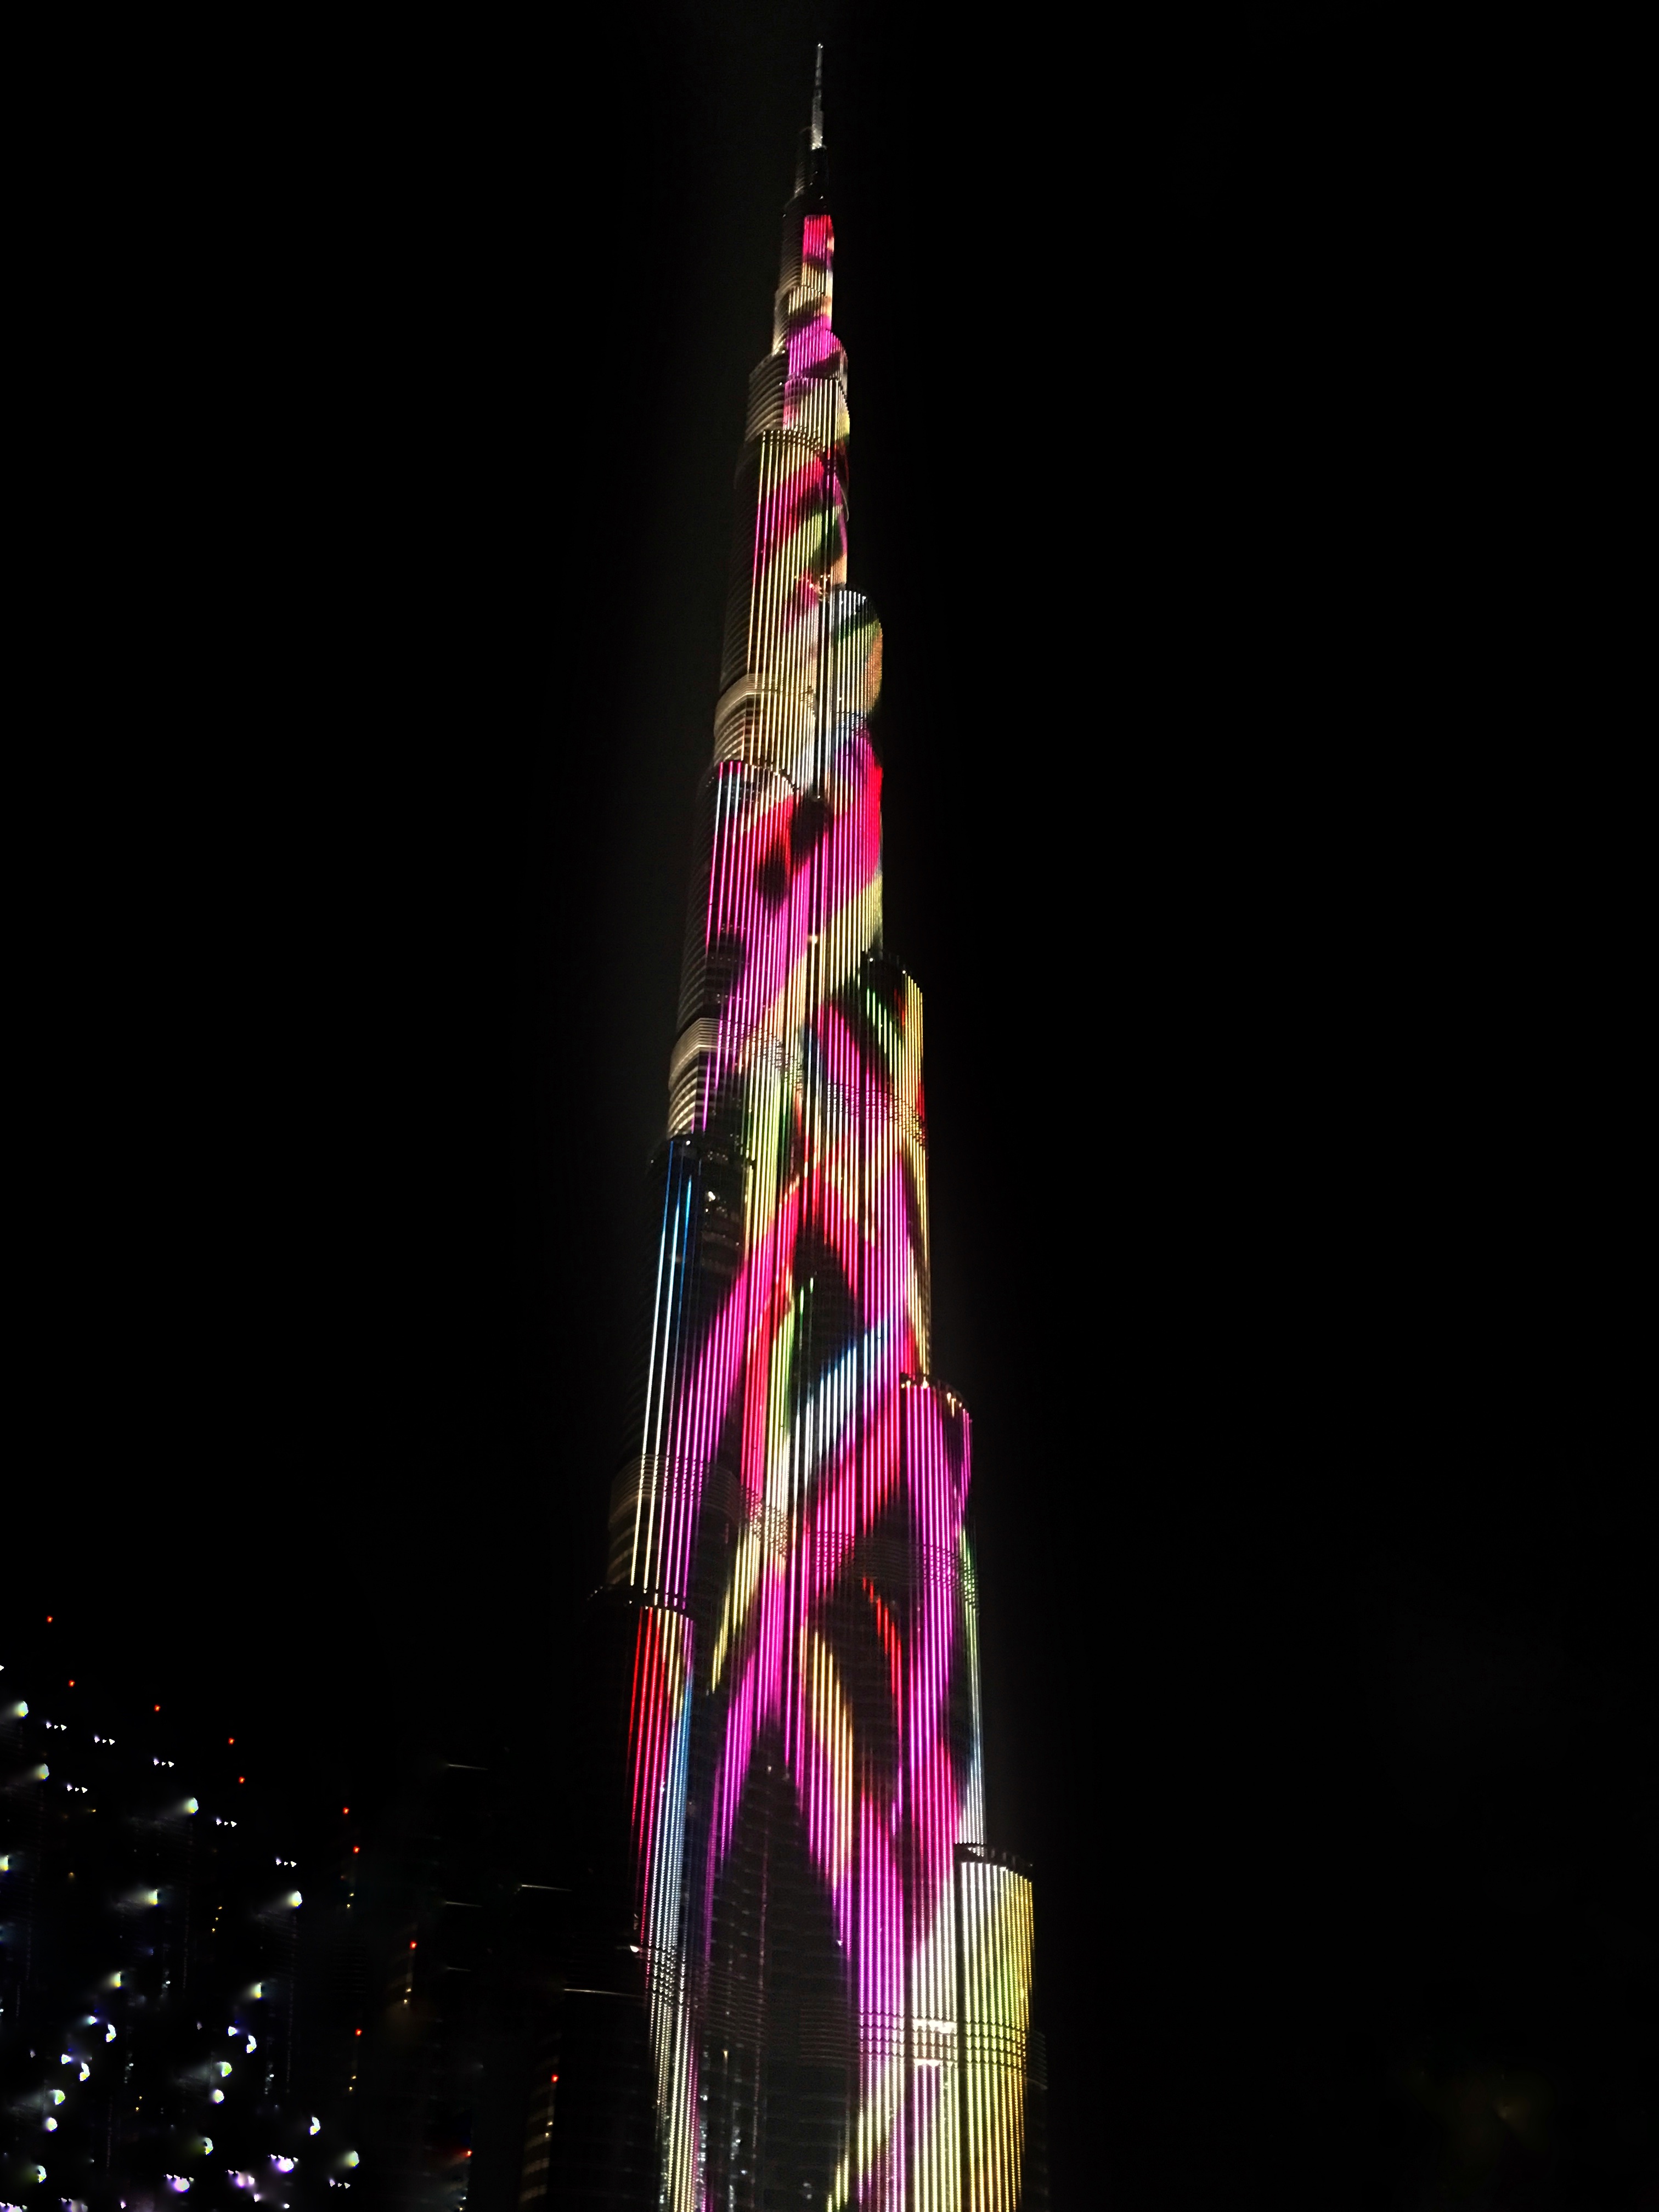
light, night, skyscraper, dubai, lighting, at night, christmas decoration, burj khalifa, khalifa